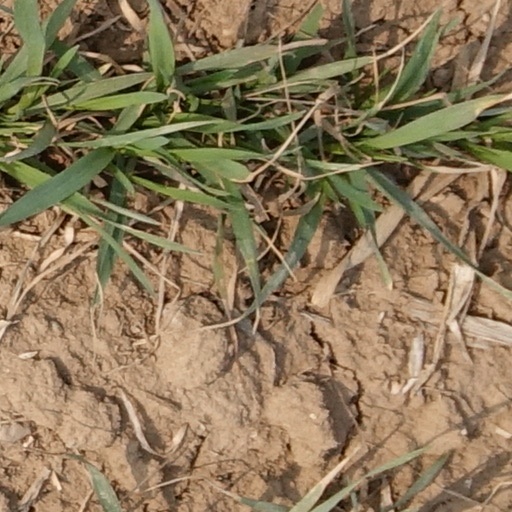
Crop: wheat